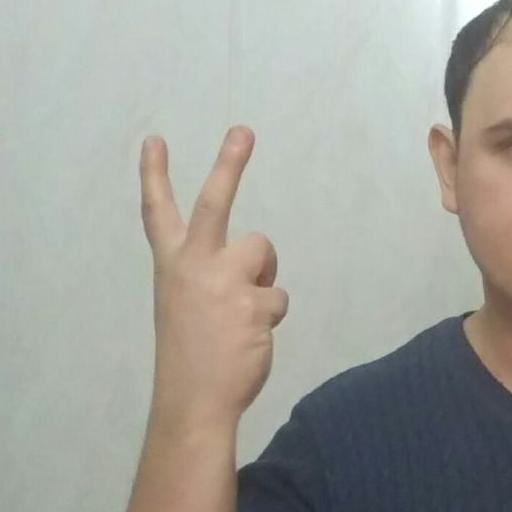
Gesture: peace_inverted